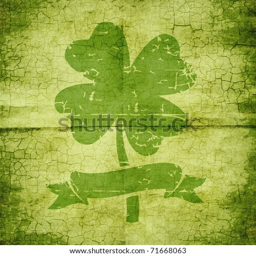
clover with leaves in grunge style in the paper